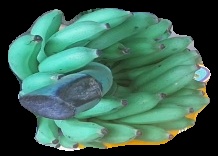
Variety: elakki-bale
Grade: grade2